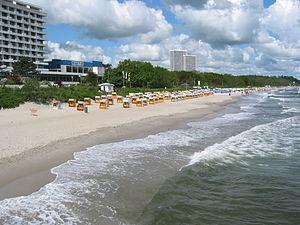
La baie de Lübeck est une baie maritime de la mer Baltique dans la baie du Mecklembourg située dans le nord de l'Allemagne. C'est la partie la plus occidentale de la mer Baltique. Elle est située autour de la ville de Lübeck et contient plusieurs communes du Schleswig-Holstein et du Land de Mecklembourg-Poméranie-Occidentale.
Timmendorfer Strand est une commune allemande située dans l'arrondissement du Holstein-de-l'Est, dans le Land de Schleswig-Holstein, en Allemagne.